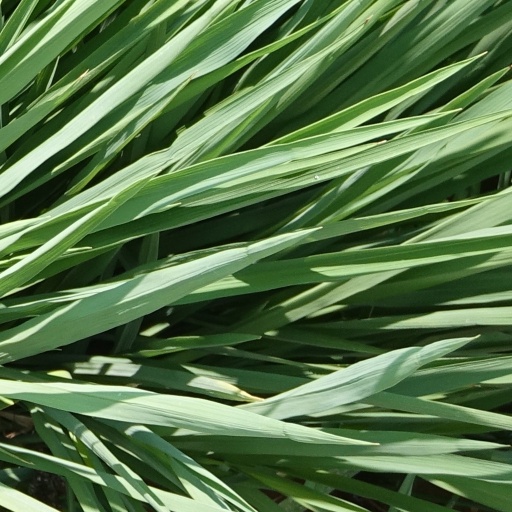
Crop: rice